Philippines–Spain relations

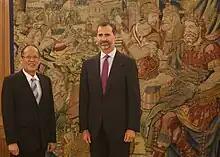
Filipino President Benigno Aquino III with Spanish King Felipe VI in Madrid, 2014.

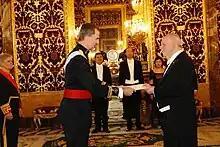
The Filipino Ambassador Philippe Jones Lhuillier, presents his Credentials to His Majesty King Felipe VI of Spain at the Palacio Real de Madrid.

King Juan Carlos I and his wife, Queen Sofia, attended the 1998 centennial celebrations in Manila, commemorating 100 years of independence from Spain. The mediation of the Spanish King is said to have produced the pardon and liberation of two Philippine domestic workers sentenced to death in Kuwait and the United Arab Emirates. Philippine President, Gloria Macapagal Arroyo, concluded her second state visit in Spain in July 2006, bringing back millions of dollars of Spanish investments, particularly in tourism and information technology.